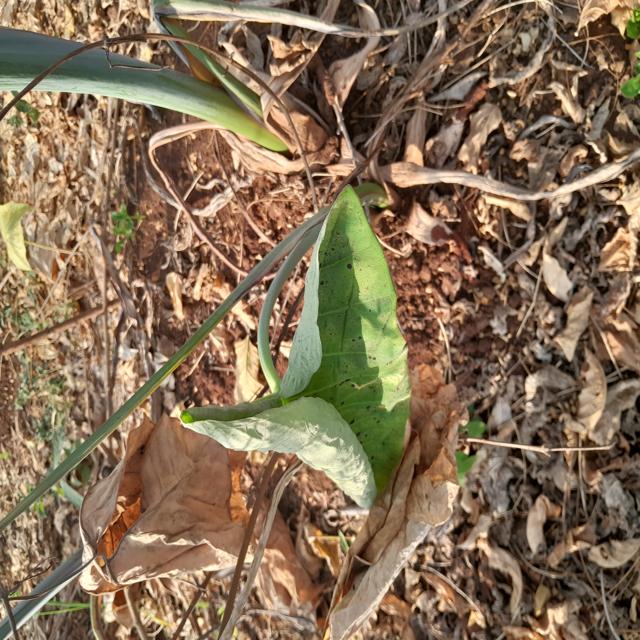
Label: Early_Blight